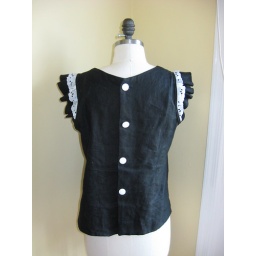
cute shirt by dani